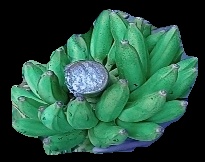
Variety: elakki-bale
Grade: grade1